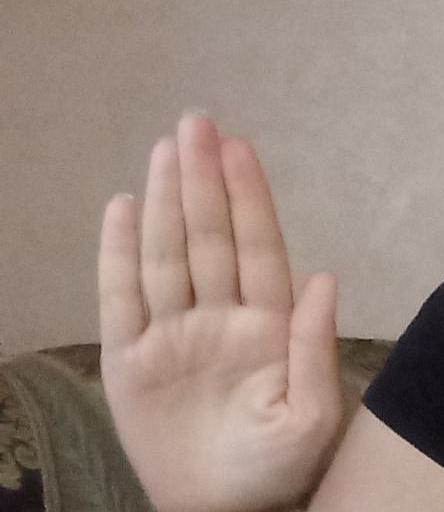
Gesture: stop